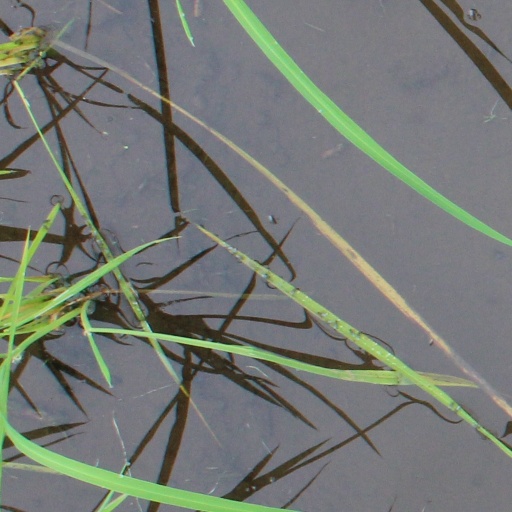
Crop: rice